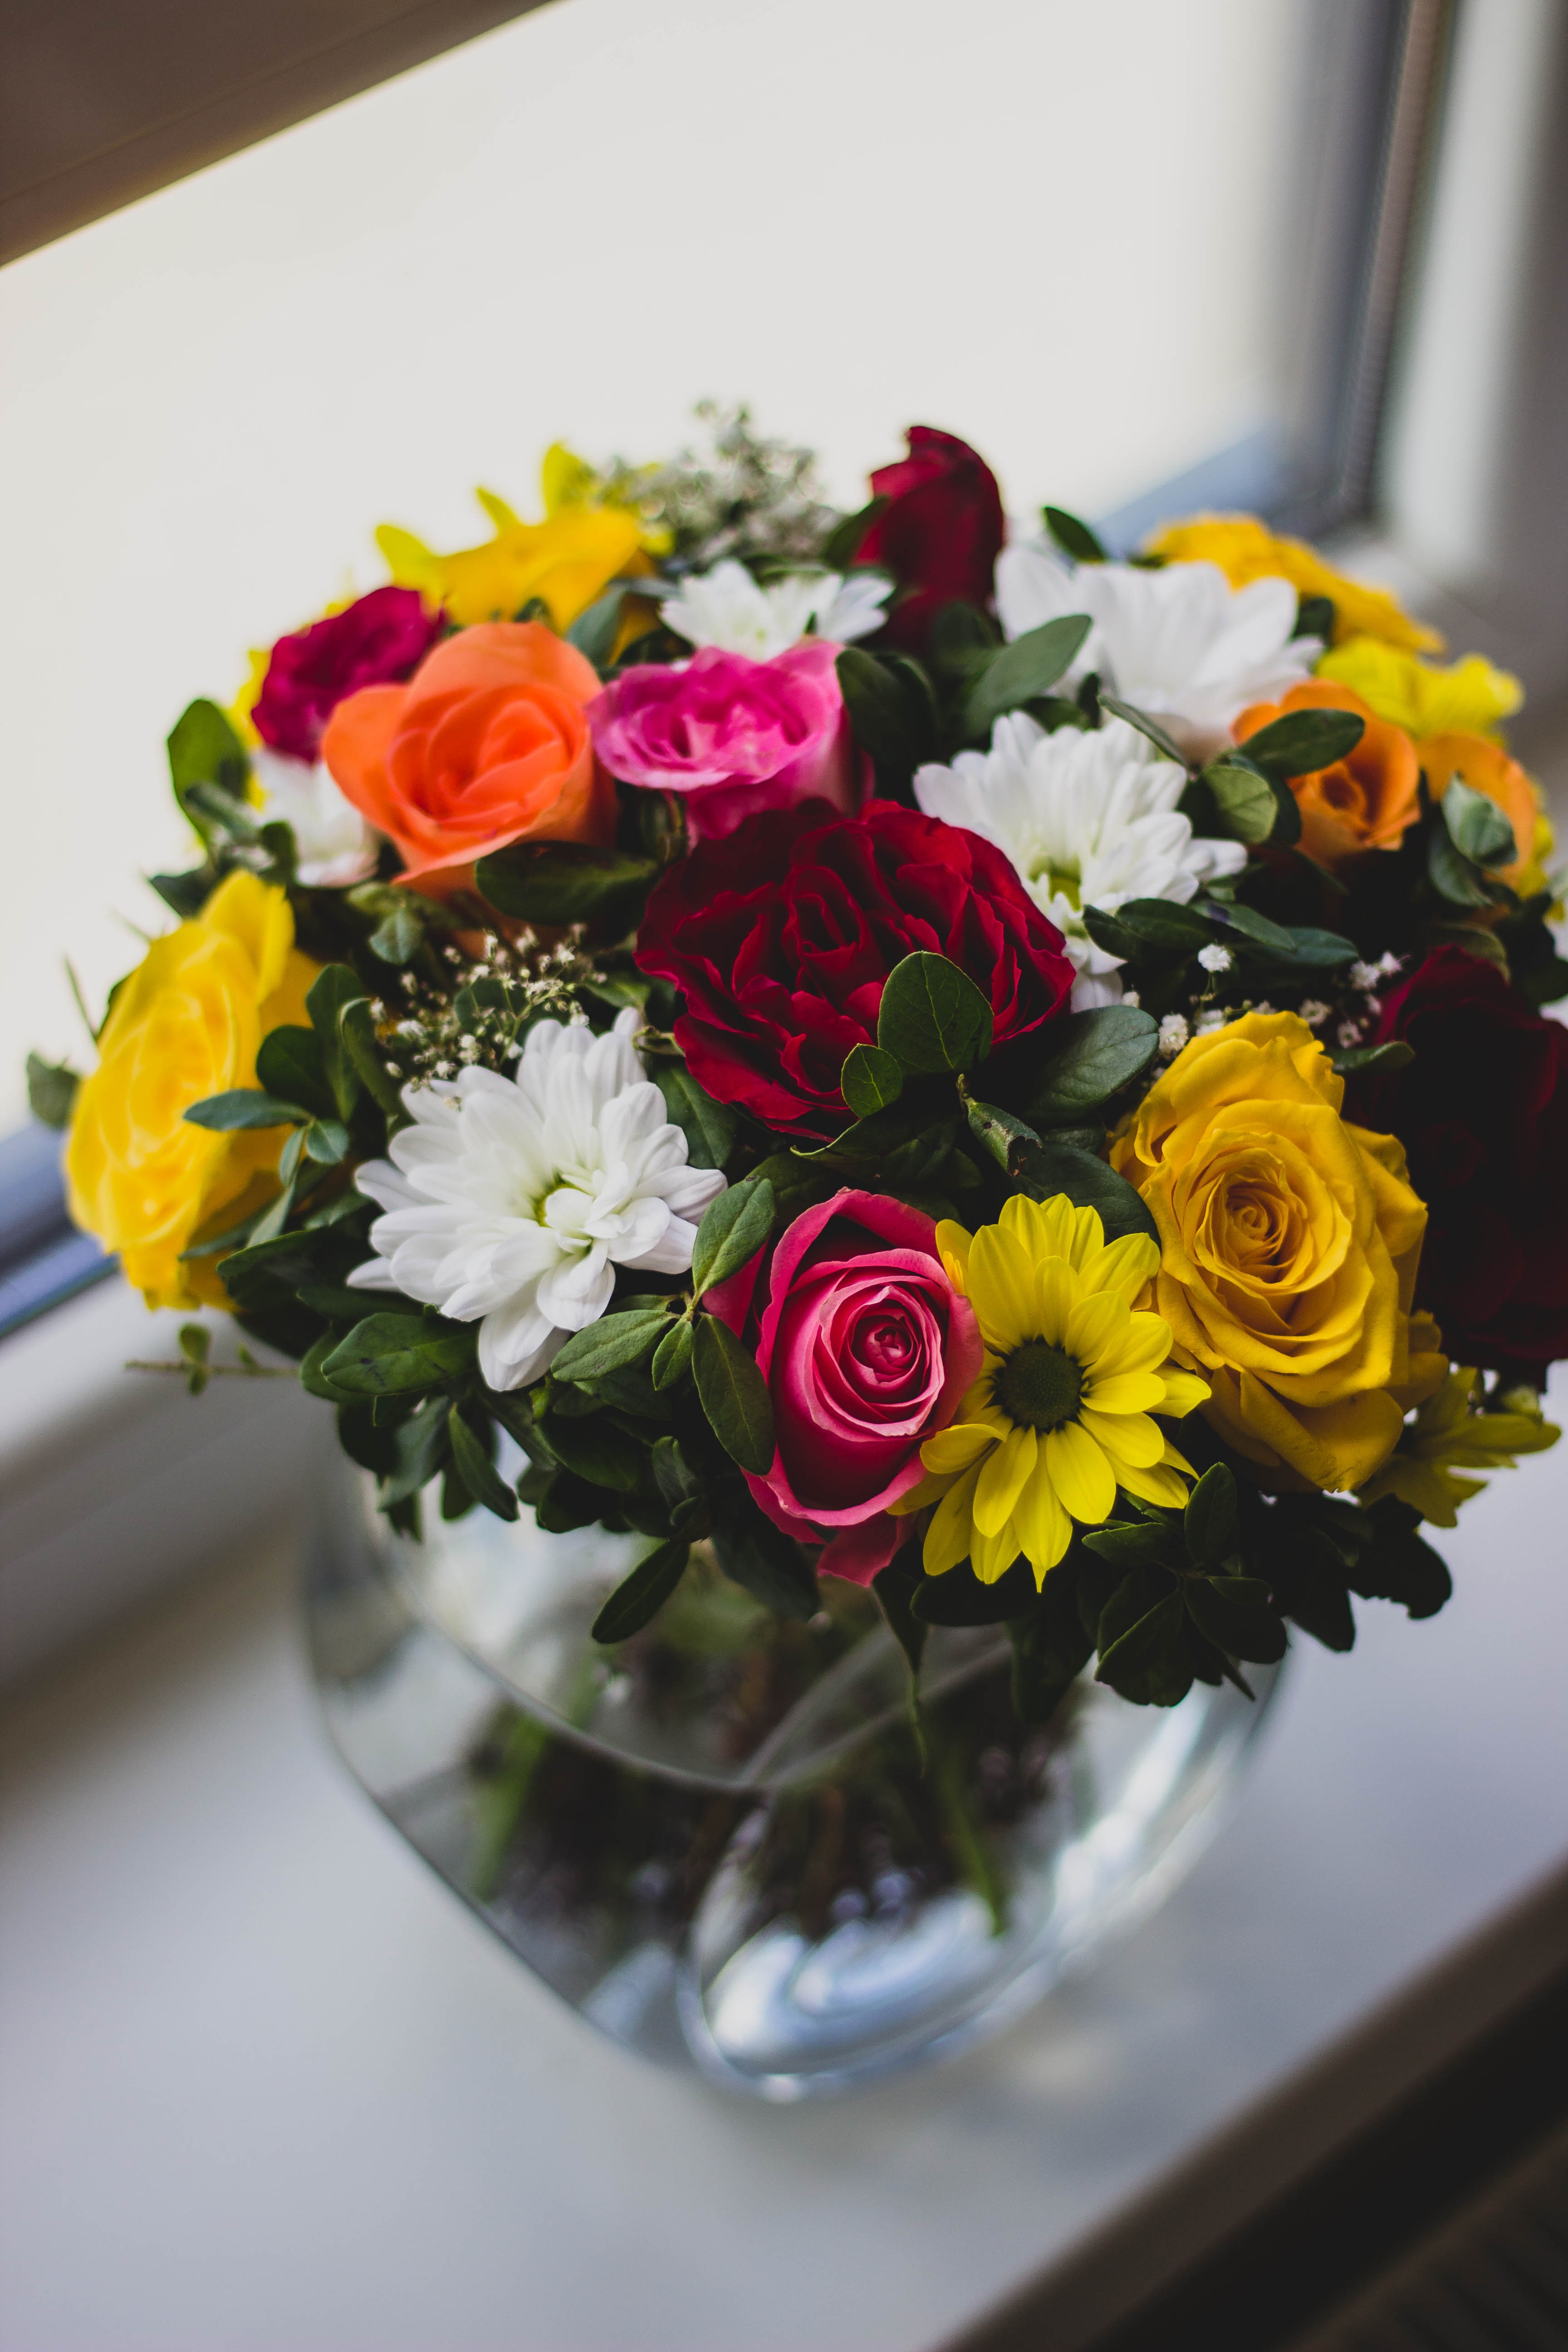
plant, flower, petal, home, floral, decoration, residence, yellow, flora, flowers, floristry, flowering plant, garden roses, flower bouquet, cut flowers, floral design, centrepiece, land plant, flower arranging